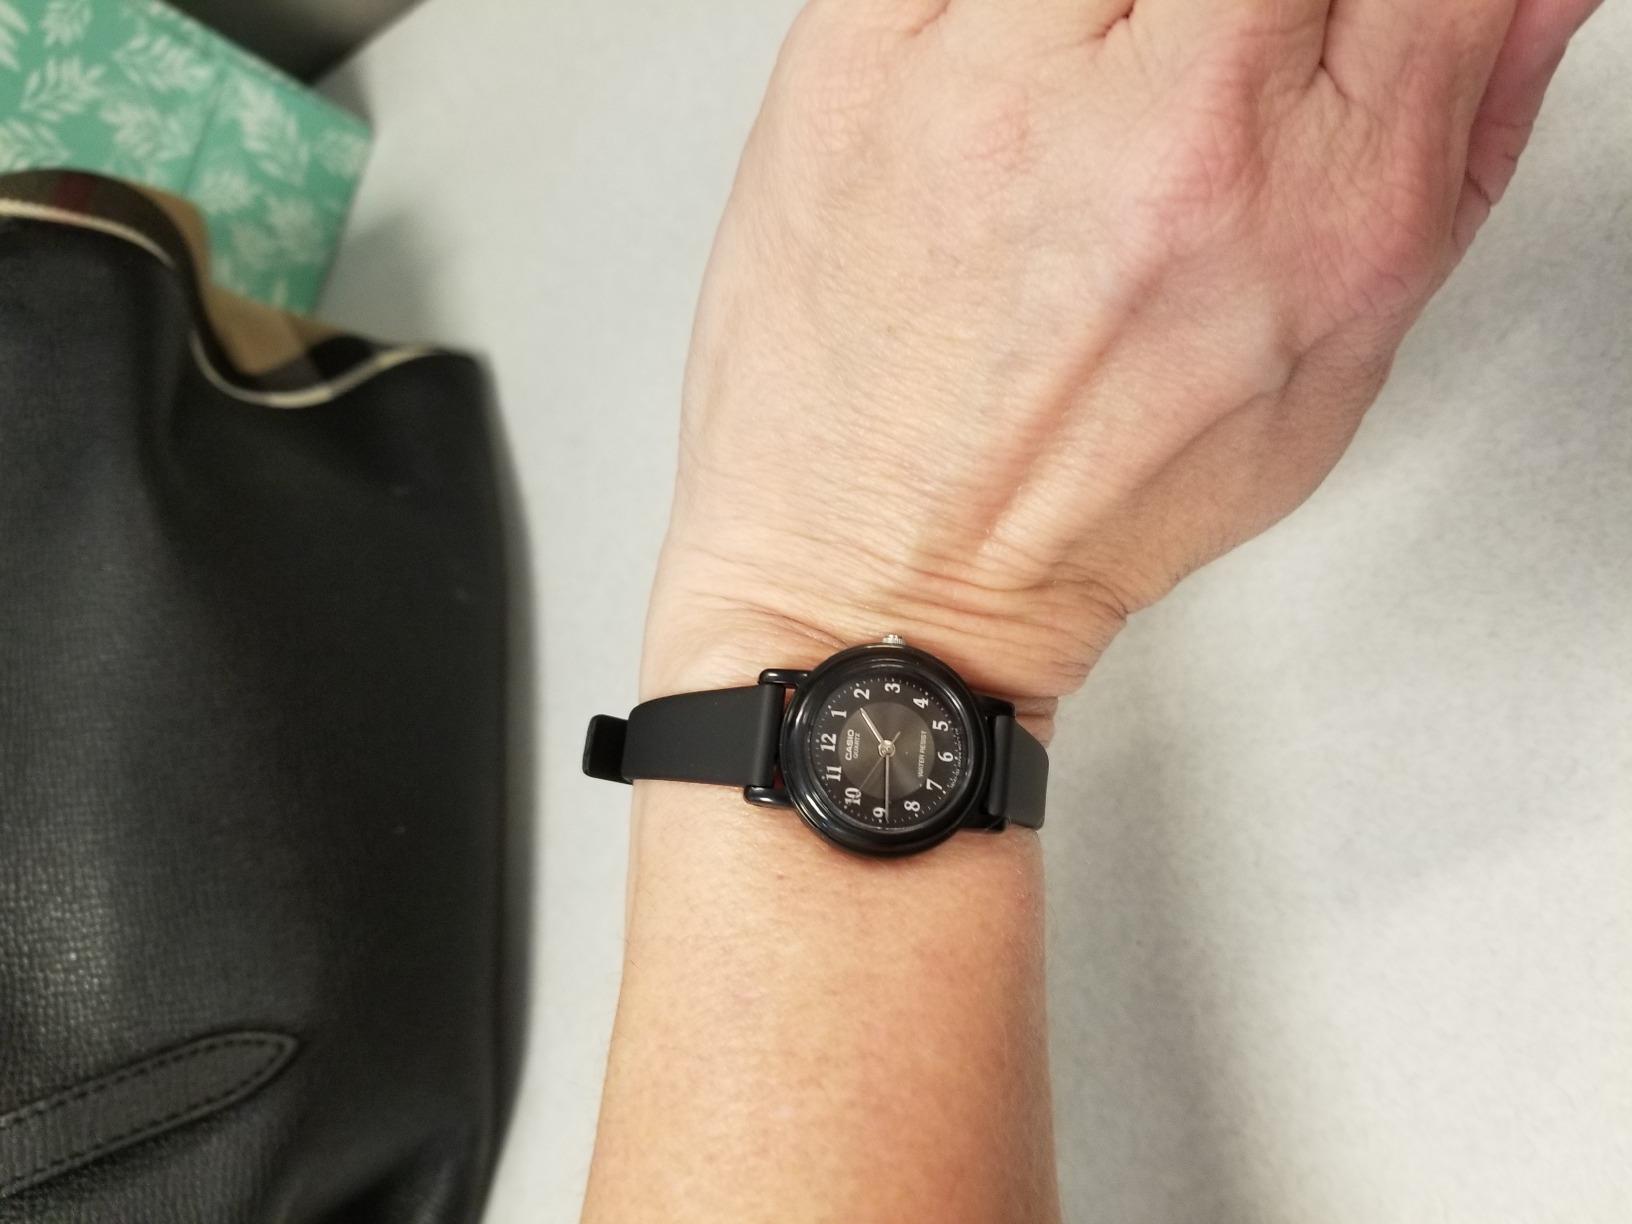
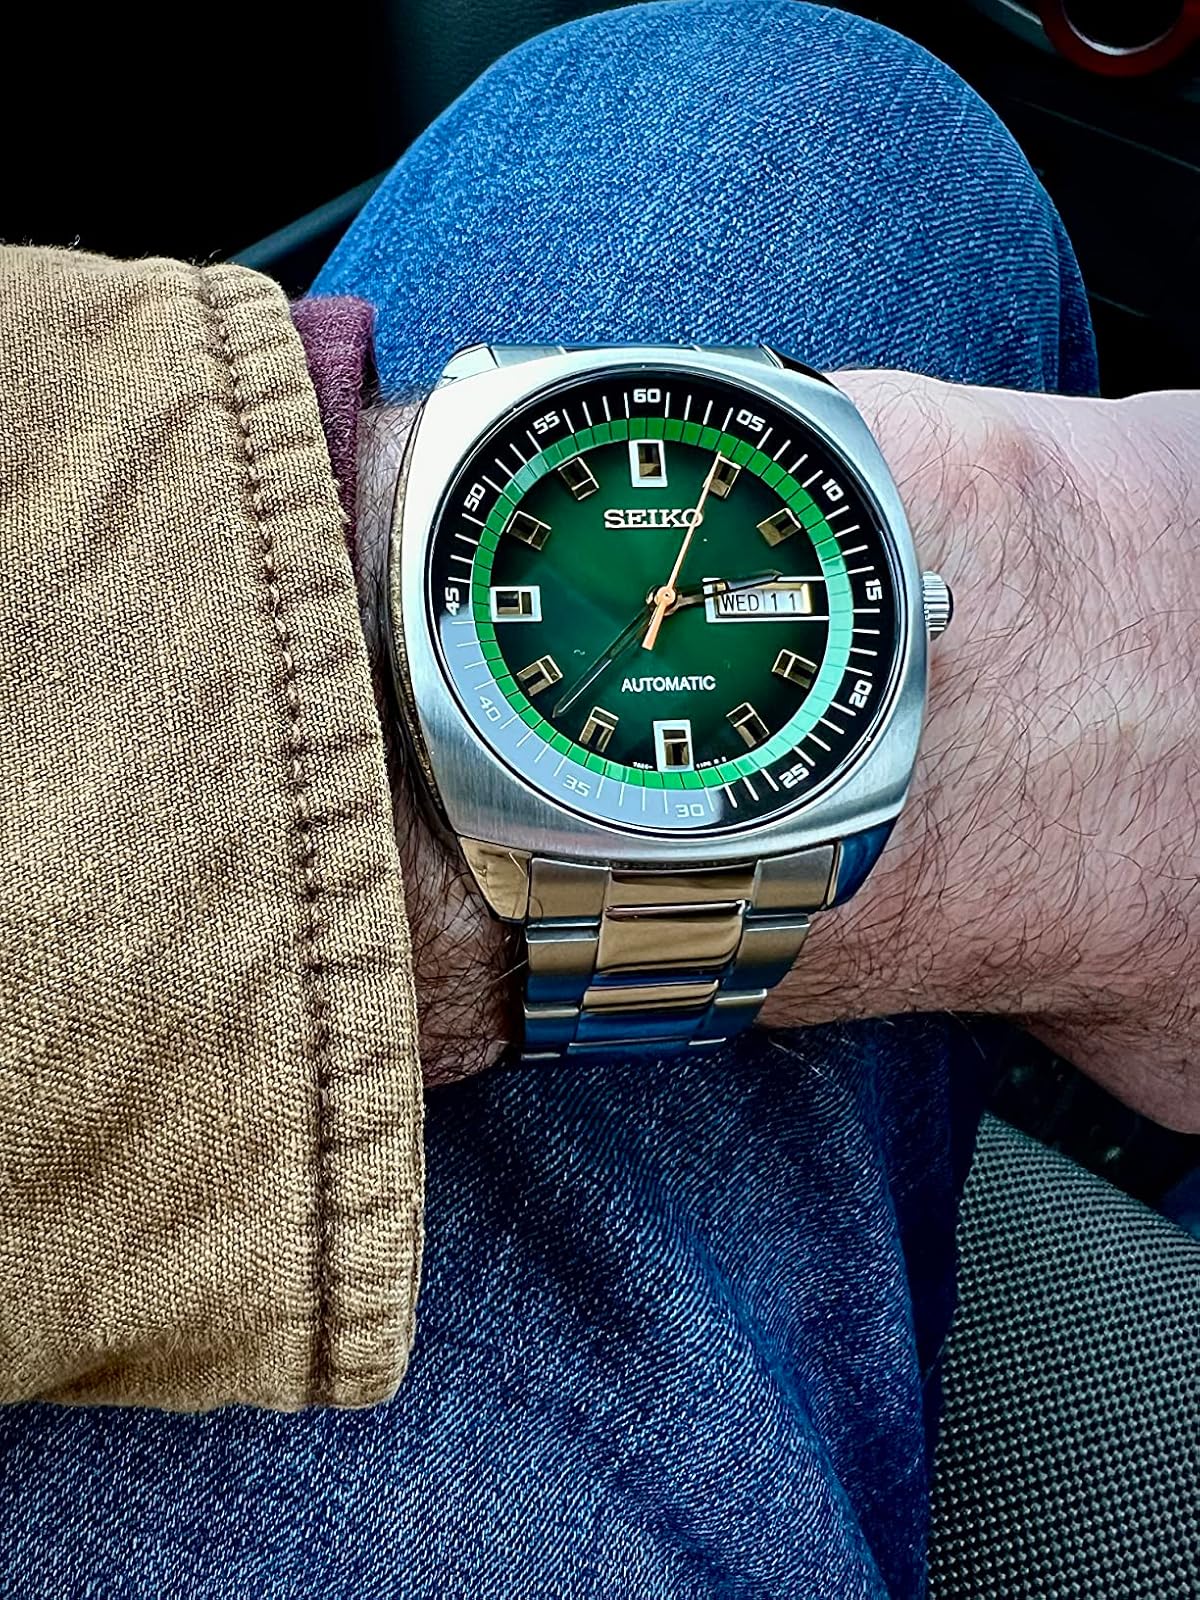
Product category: accessories_watch
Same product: no